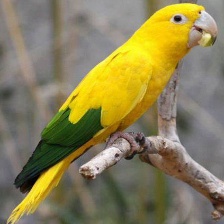
Species: GOLDEN PARAKEET
Scientific name: GUARUBA GUAROUBA